Deli de Luca

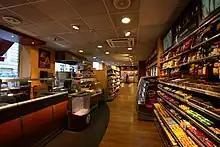
The interior of a Deli de Luca store

Deli de Luca is a Norwegian convenience store and delicatessen chain founded in 2003 by Adriano Capoferro and four other founding partners (Thor Johansen, Geir Syversen, Terje Bergh and Vesna Milkovic). There are 22 stores in Oslo, four in Bergen, one in Stavanger, two in Trondheim, two in Kristiansand, one in Skien and two in Mo i Rana. Most of the stores are open . In 2006 62% of the company was bought by NorgesGruppen.